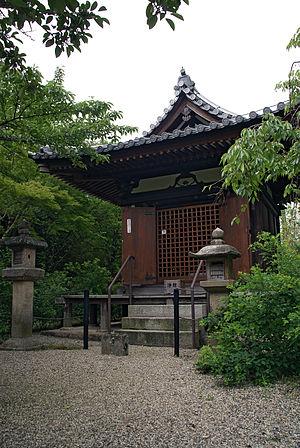
Le Shin-Yakushi-ji est un temple bouddhiste de la secte Kegon situé à Nara au Japon. Il a été fondé en 747 par l'impératrice Kōmyō. À l'origine, c'est un temple grand et complet comme le sont les Shichidō garan. Il subit des dommages causés par des incendies et s'est détérioré durant l'époque de Heian. Le temple a fait l'objet de travaux de restauration lors de l'époque de Kamakura. Du VIIIᵉ siècle ne reste que le hon-dō. Tous les autres bâtiments datent de l'époque de Kamakura.
Cette liste présente les éléments architecturaux du Japon datant de l'époque de Kamakura désignés biens culturels importants.